Original Dixieland Jass Band

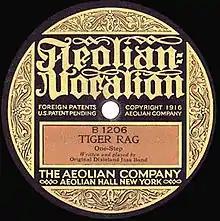
The first release of "Tiger Rag" on Aeolian Vocalion, B1206, 1917

In early 1916, a promoter from Chicago approached clarinetist Alcide Nunez and drummer Johnny Stein about bringing a New Orleans-style band to Chicago, where the similar Brown's Band From Dixieland, led by trombonist Tom Brown, was enjoying success. They then assembled trombonist Eddie Edwards, pianist Henry Ragas, and cornetist Frank Christian. Shortly before they were to leave, Christian backed out, and Nick LaRocca was hired as a last-minute replacement.